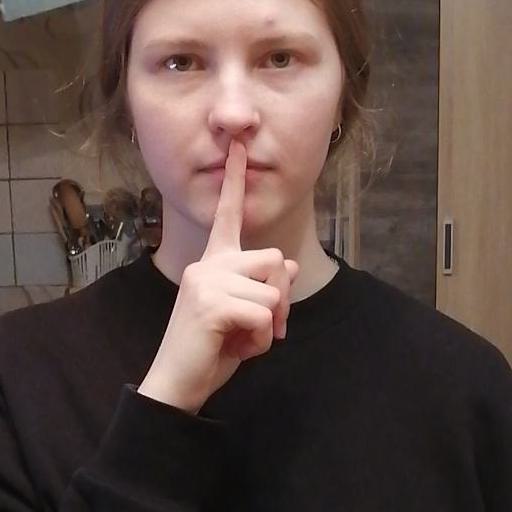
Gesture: mute